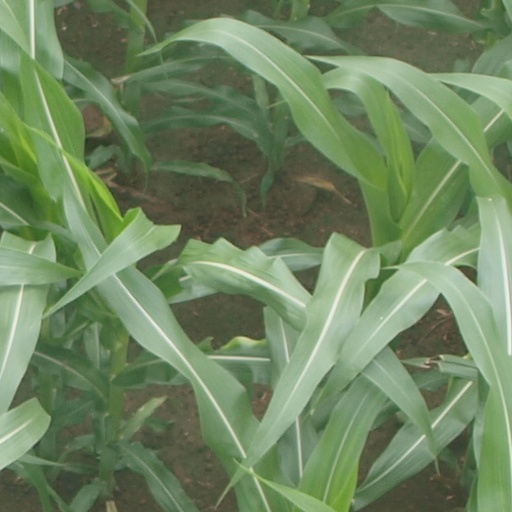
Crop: maize; corn